RGNIYD Regional Centre (Chandigarh)

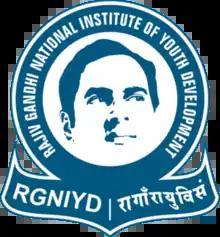

The Rajiv Gandhi National Institute of Youth Development (RGNIYD), Regional Centre, Chandigarh was established in 2014 in city of Chandigarh. The Regional Centre is part of its parent institution Rajiv Gandhi National Institute of Youth Development located at Sriperumbudur, Tamil Nadu, India, which is an Institute of National Importance by an Act of Parliament no. 35/2012 under the Ministry of Youth Affairs & Sports, Government of India and a Deemed University declared under Section 3 of the UGC Act, 1956.